Integrated farming

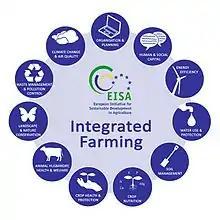
The holistic approach UNI 11233 new European bio standard: an integrated production system looks at and relates to the whole organic and bio farm

The International Organization of Biological Control (IOBC) describes integrated farming according to the UNI 11233-2009 European standard as a farming system where high-quality organic food, animal feed, fiber, and renewable energy are produced by using resources such as soil, water, air, and nature as well as regulating factors to farm sustainably and with as few polluting inputs as possible.